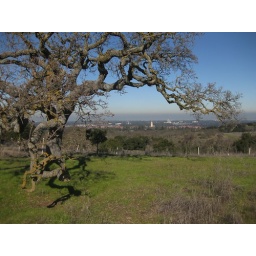
Hoover tower framed by a tree